Describe the emotion expressed in this image:  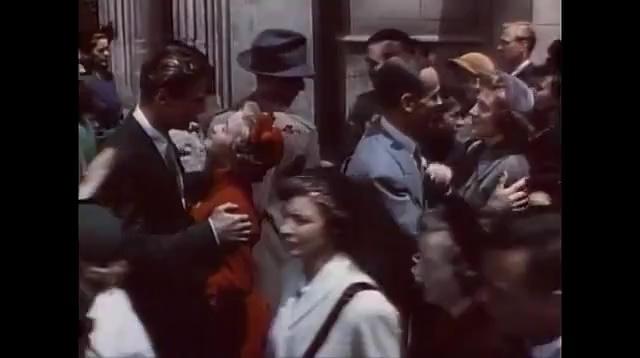
This person displays Fear, valence and arousal with high intensity.